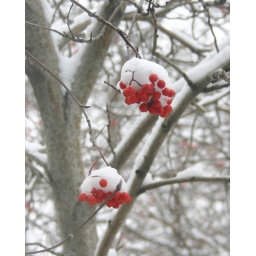
from my bedroom window. i like how red they are in comparison to the bland colors around